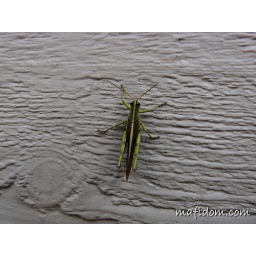
I was walking around the house and found my self with this cricket